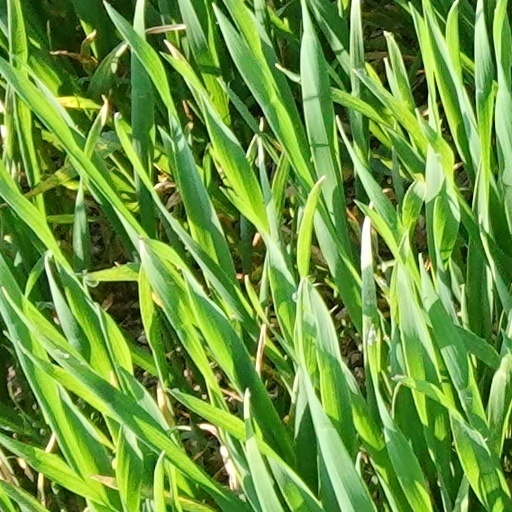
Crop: wheat